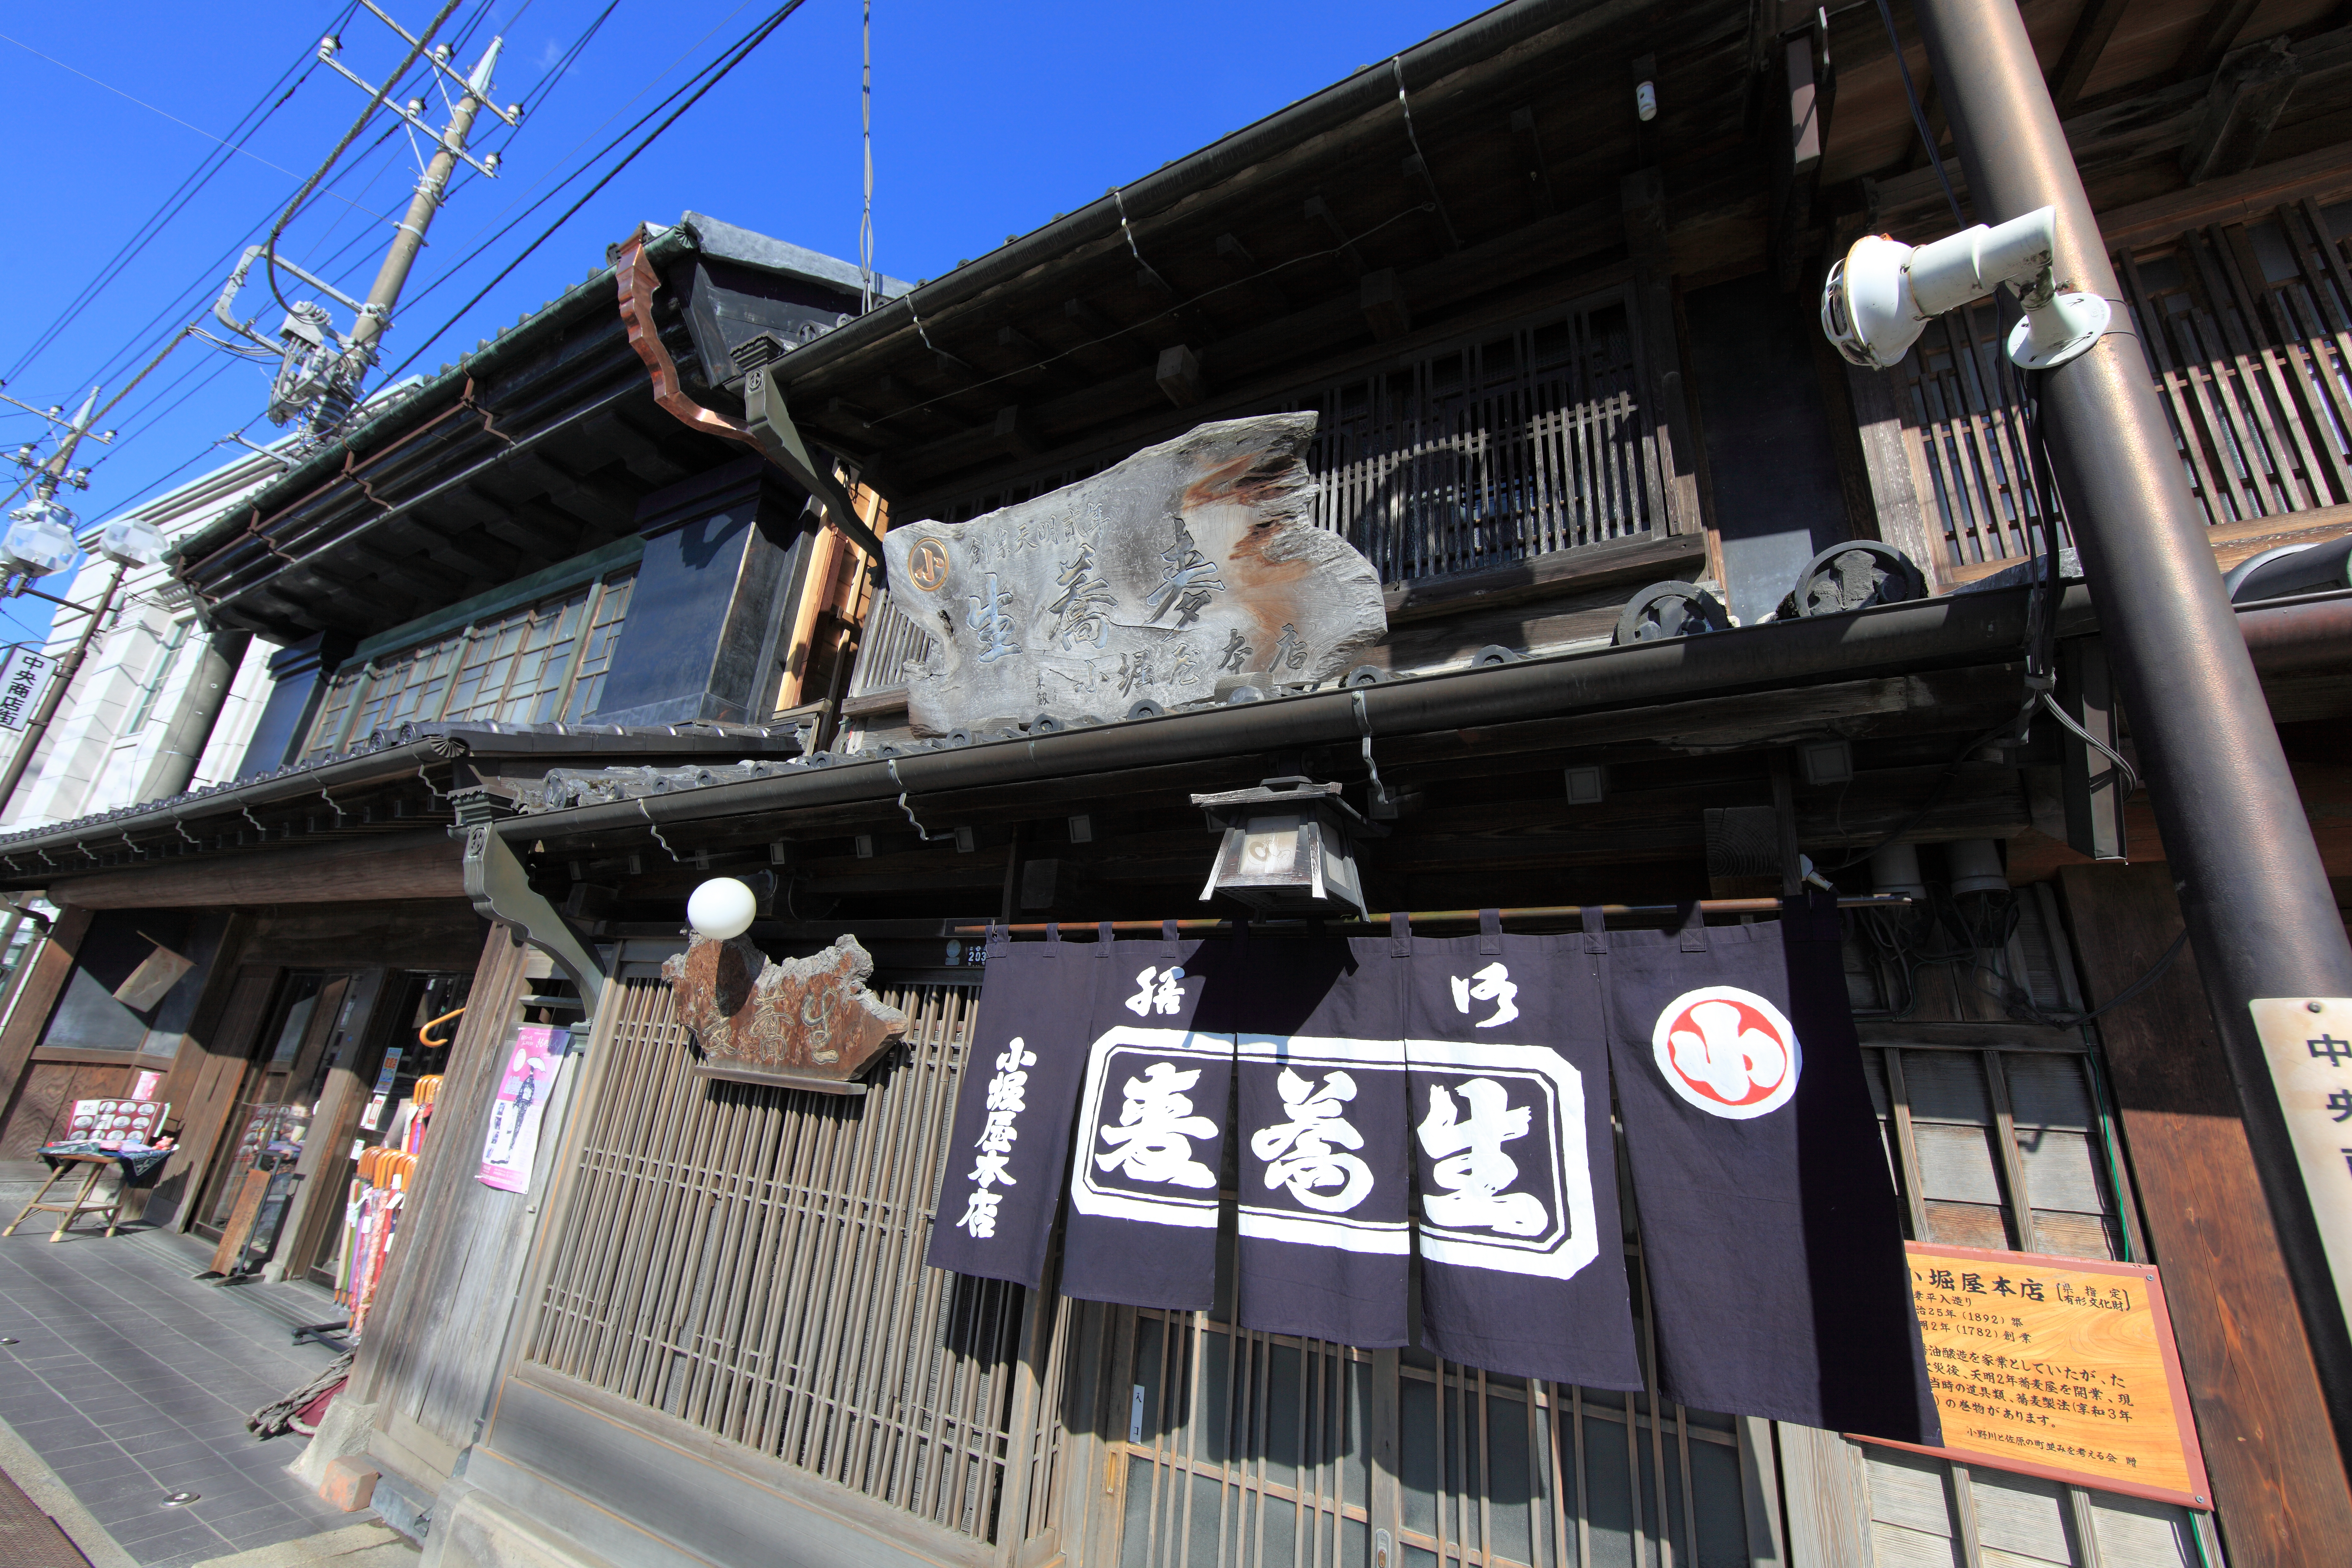
architecture, home, train, downtown, transport, shop, high, vehicle, ancient, residence, exterior, public transport, design, japanese, 5d, style, hires, markii, traditional, hi, res, resolution, chiba, canonef14mmf28liiusm, katori, urban area